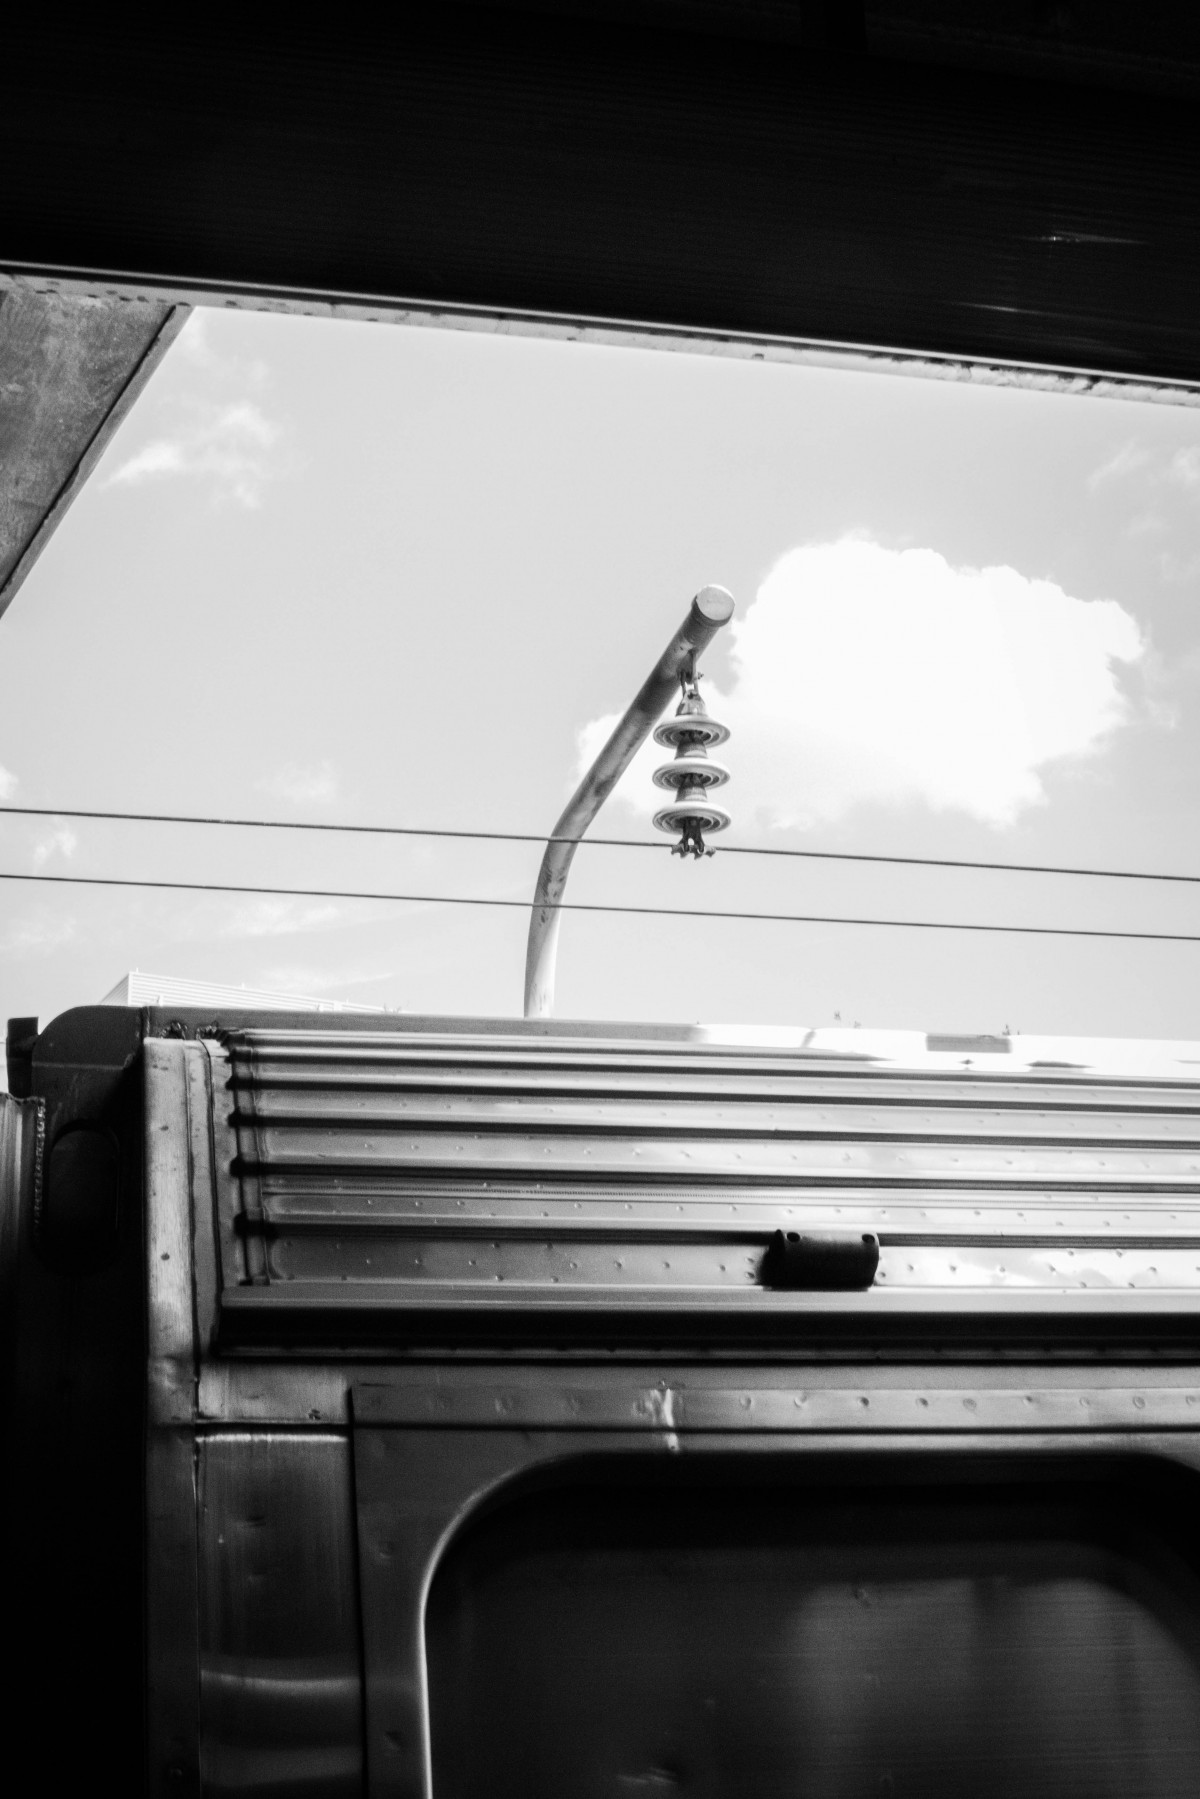
Tags: black and white, car, window, glass, vehicle, bumper, classic, monochrome photography, automobile make, automotive exterior